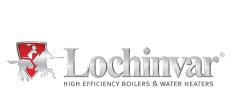
100137519 | MIDDLE PIECE-FIRE BRICK FILLER | Lochinvar & A.O. Smith
MIDDLE PIECE-FIRE BRICK FILLER [sku] This Middle Piece-Fire Brick Filler is a high-quality component for industrial applications. It is manufactured by Lochinvar & A.O. Smith, renowned brands in the industry, ensuring reliability and durability. Designed to act as a filler between firebricks, this piece helps maintain structural integrity and stability in high-temperature environments. It is engineered to withstand extreme heat and prevent firebricks from collapsing or becoming damaged. The Middle Piece-Fire Brick Filler is made from durable materials that resist cracking or warping under extreme conditions. It offers precise dimensions for a snug fit, ensuring a secure and efficient firebrick installation. Our HVAC supply store is your trusted source for industrial products! Get the best value for your money with our competitive pricing. We pride ourselves on delivering your orders promptly, ensuring minimal downtime for your operations. Contact us today for a quote or visit our website to place an order! Resources
Brand: Lochinvar & A.O. Smith
Category: Hardware > Building Consumables > Masonry Consumables > Cement, Mortar & Concrete Mixes > Firestop Mortar